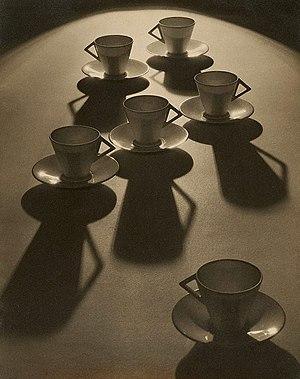
Olive Cotton est une photographe australienne moderniste, dont l'œuvre pionnière est née dans les années 1930 et 1940, à Sydney, en Australie. La renommée de la photographe n'a cessé de grandir, et cette notoriété croissante lui vaut une exposition itinérante rétrospective en 1985. Un livre sur sa vie et son œuvre, publié par la Bibliothèque nationale d'Australie, sort en 1995. Olive Cotton a croqué sur le vif son ami d'enfance et futur mari, Max Dupain, alors que ce dernier dirige des séances de photo, et en tire plusieurs clichés, par exemple Fashion shot, Cronulla Sandhills, circa 1937. Cotton fait plusieurs portraits de Dupain.